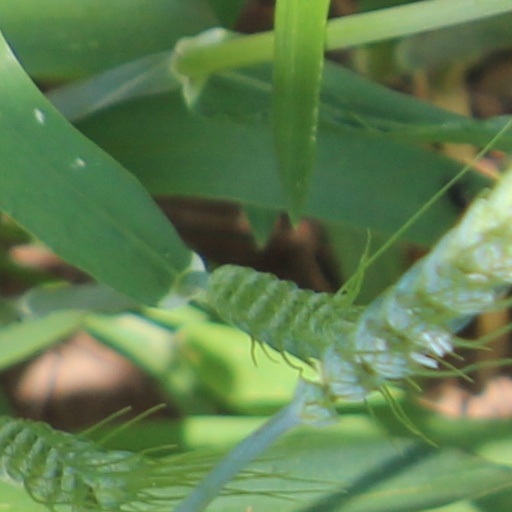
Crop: wheat